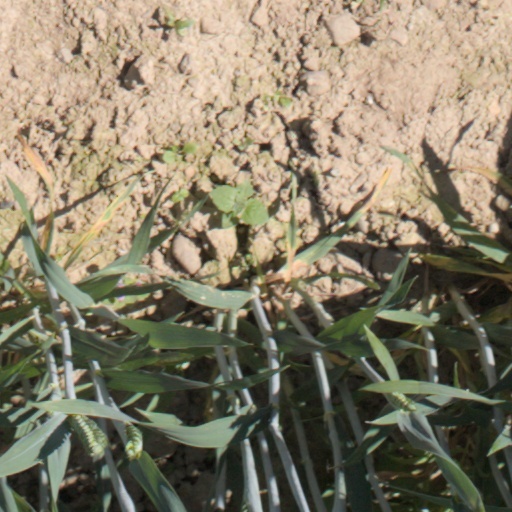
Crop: wheat